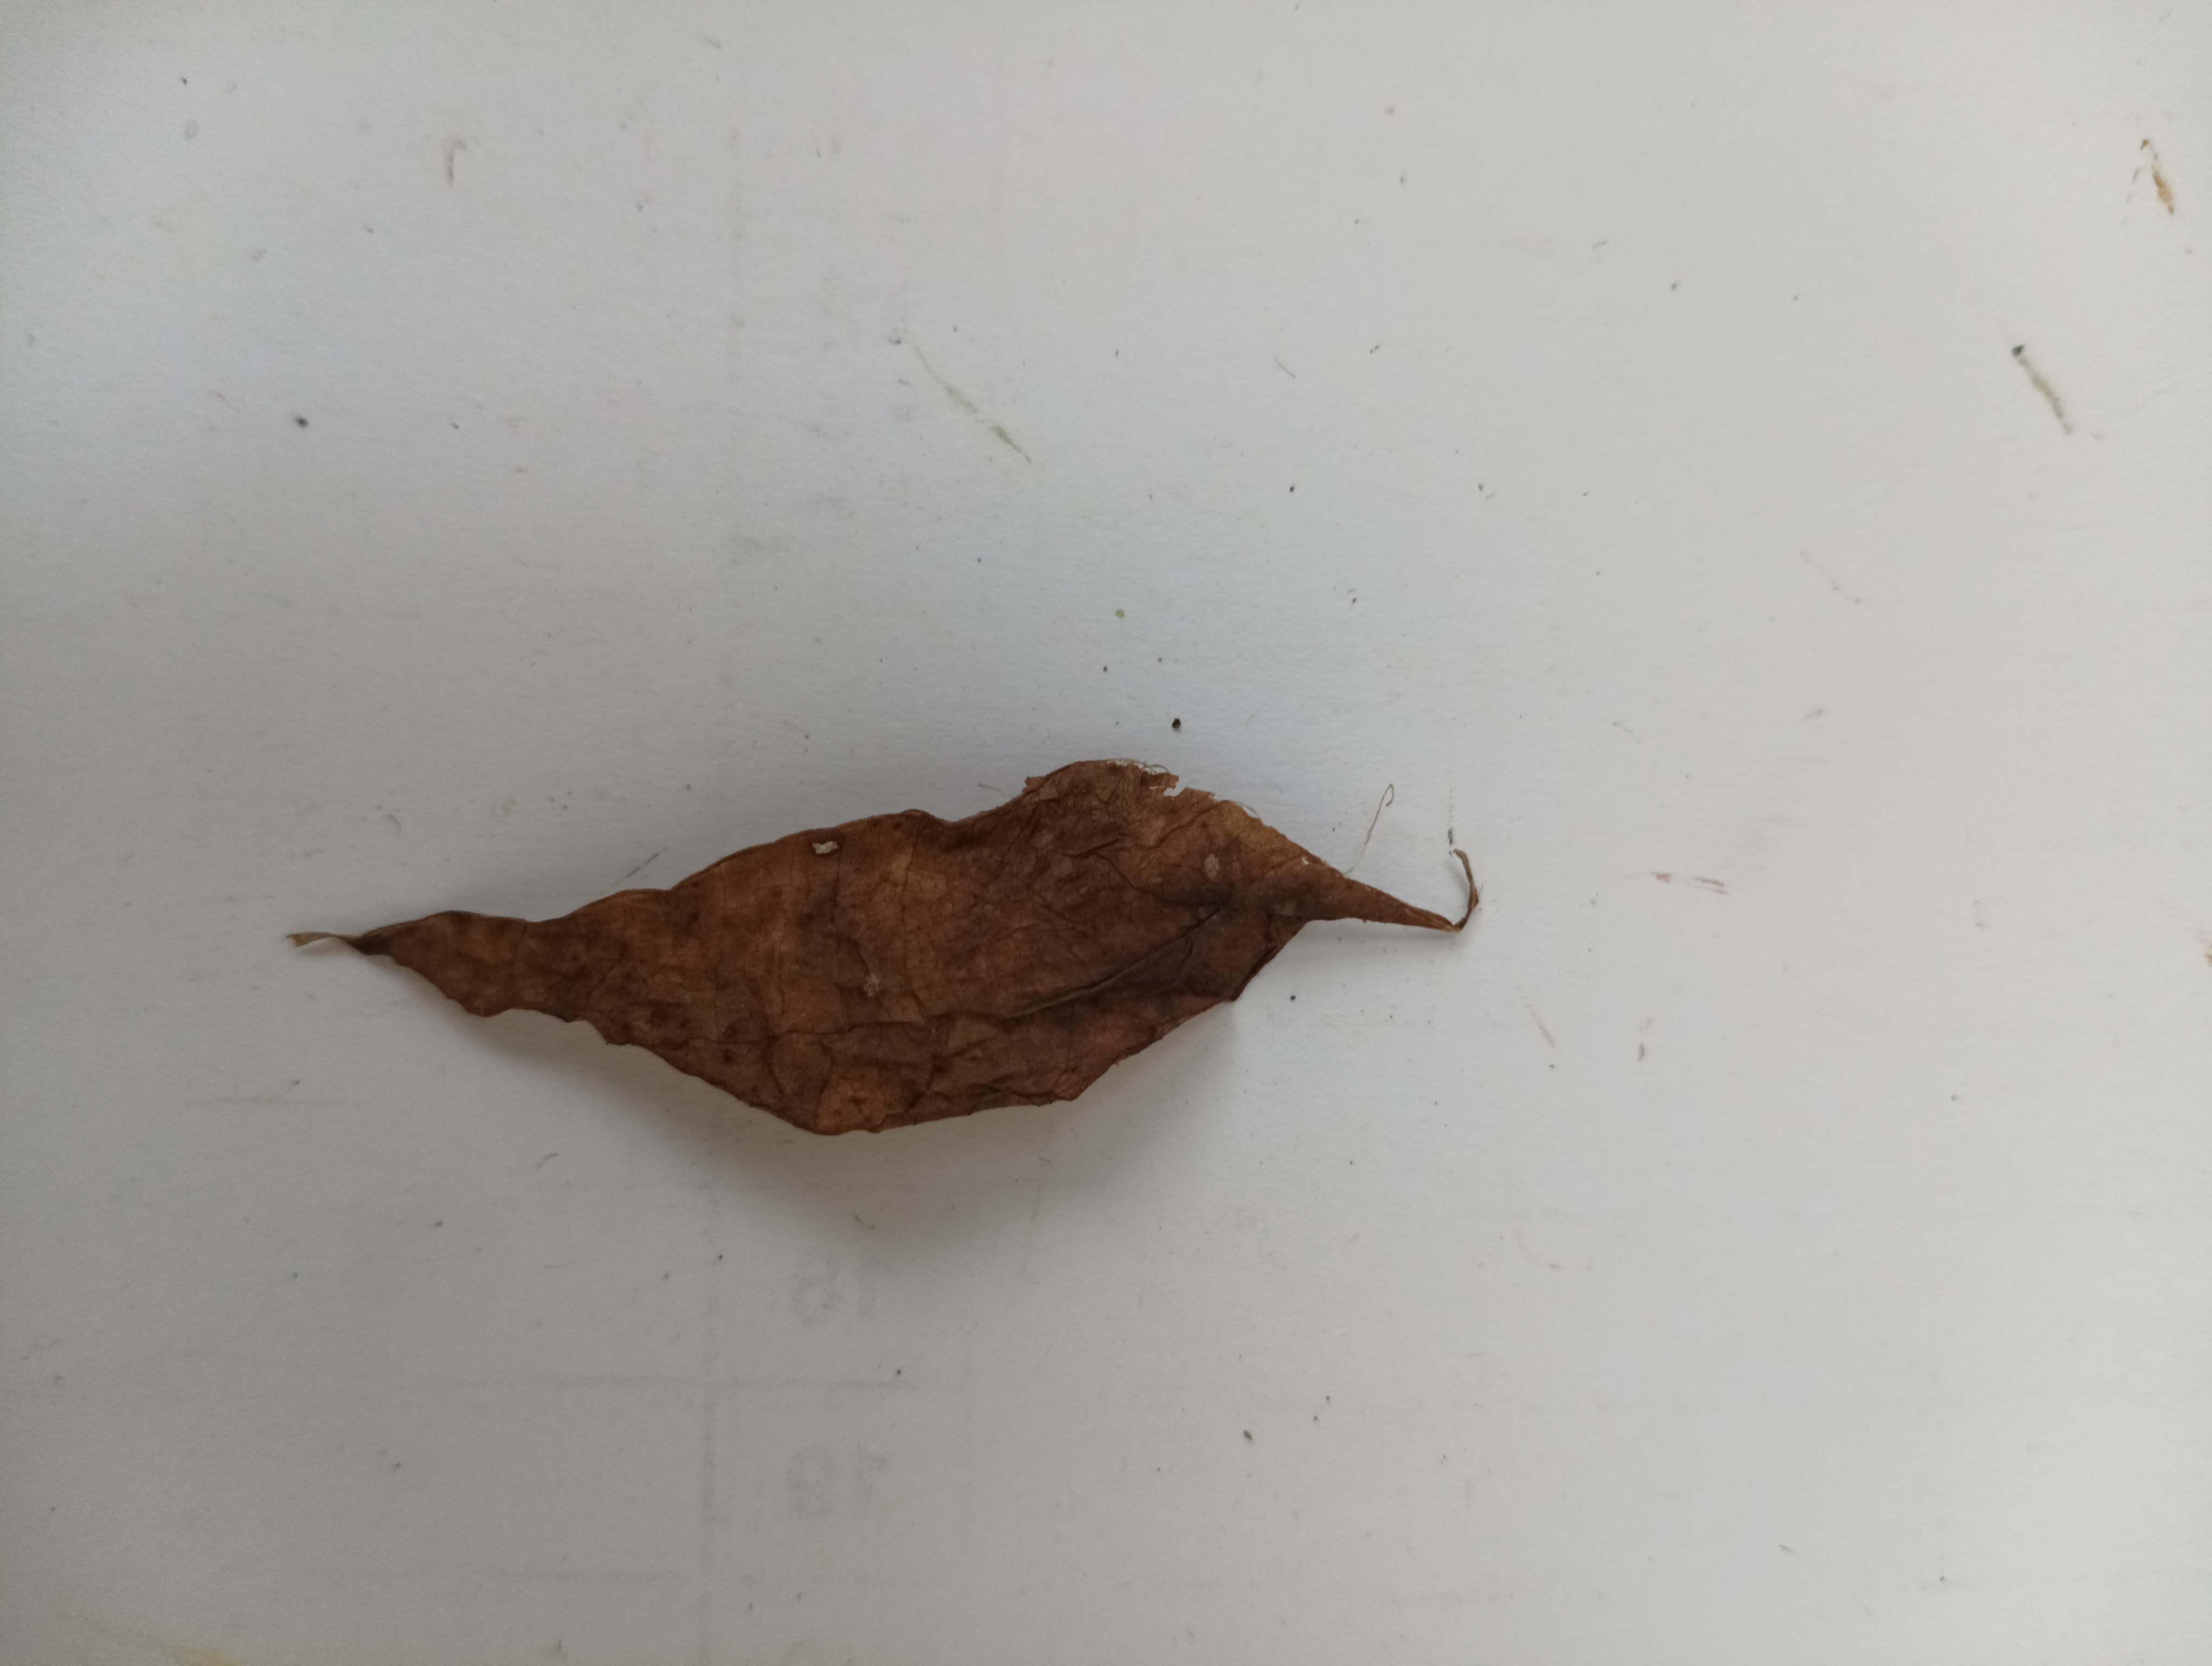
Label: Dry_leaf